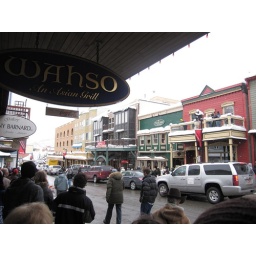
Ben Affleck is in the red building... ppl were mobbing the door to catch a glimpse inside.